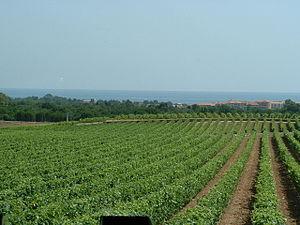
Vignoble à Argelès-sur-Mer. Vignoble à Argelès.
Le vignoble du Languedoc-Roussillon se trouve dans le Sud de la France. Il couvre une partie de la région Occitanie, soit les départements de l'Aude, du Gard, de l'Hérault et des Pyrénées-Orientales. Sur ces quatre départements, le vignoble compte 228 000 ha de vignes de cuve, dont 89 000 ha exploités en AOC. On y produit des vins très variés : des rouges, rosés et blancs tranquilles, des vins effervescents, mais aussi des vins doux naturels.
Le rivesaltes est l'appellation d'origine d'un vin doux naturel (VDN) préservée par le label Appellation d'origine contrôlée. Ce vin est produit près de Rivesaltes dans une vaste partie du département français des Pyrénées-Orientales et une petite partie du département de l'Aude, en région Occitanie.